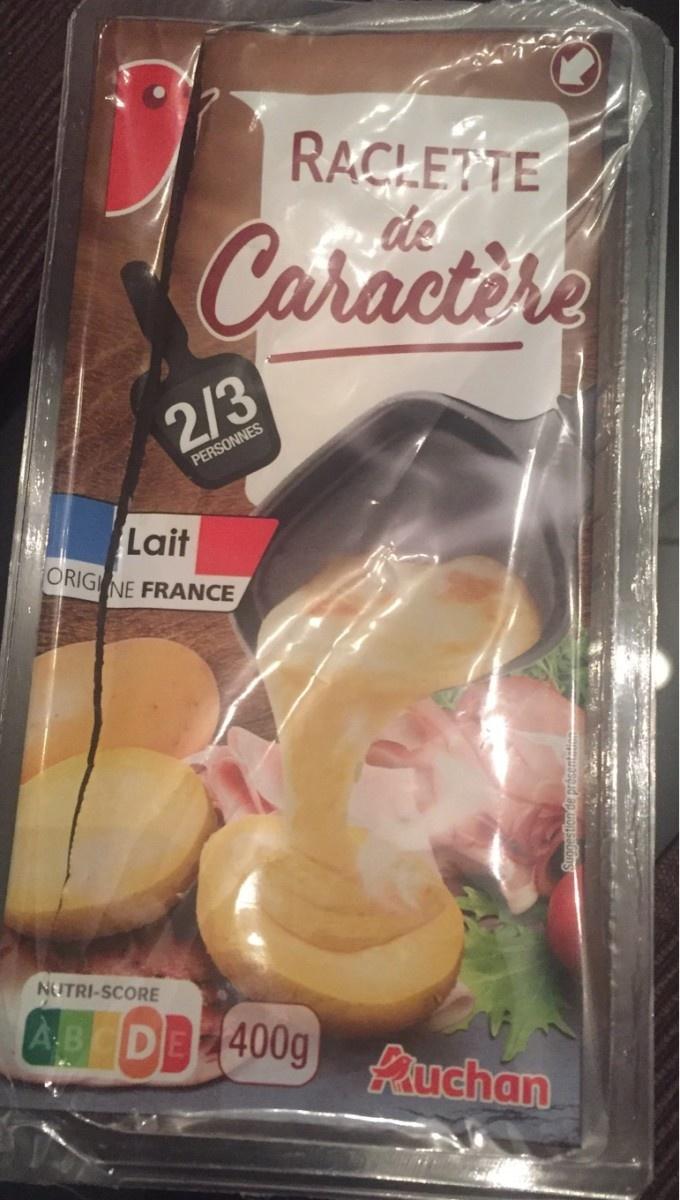
Nutri-Score label: nutriscore-d